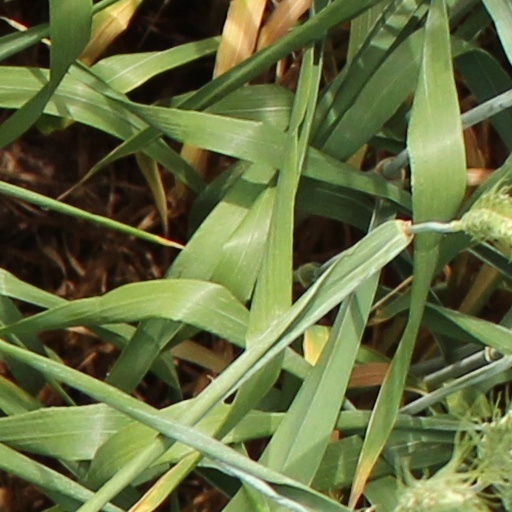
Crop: wheat